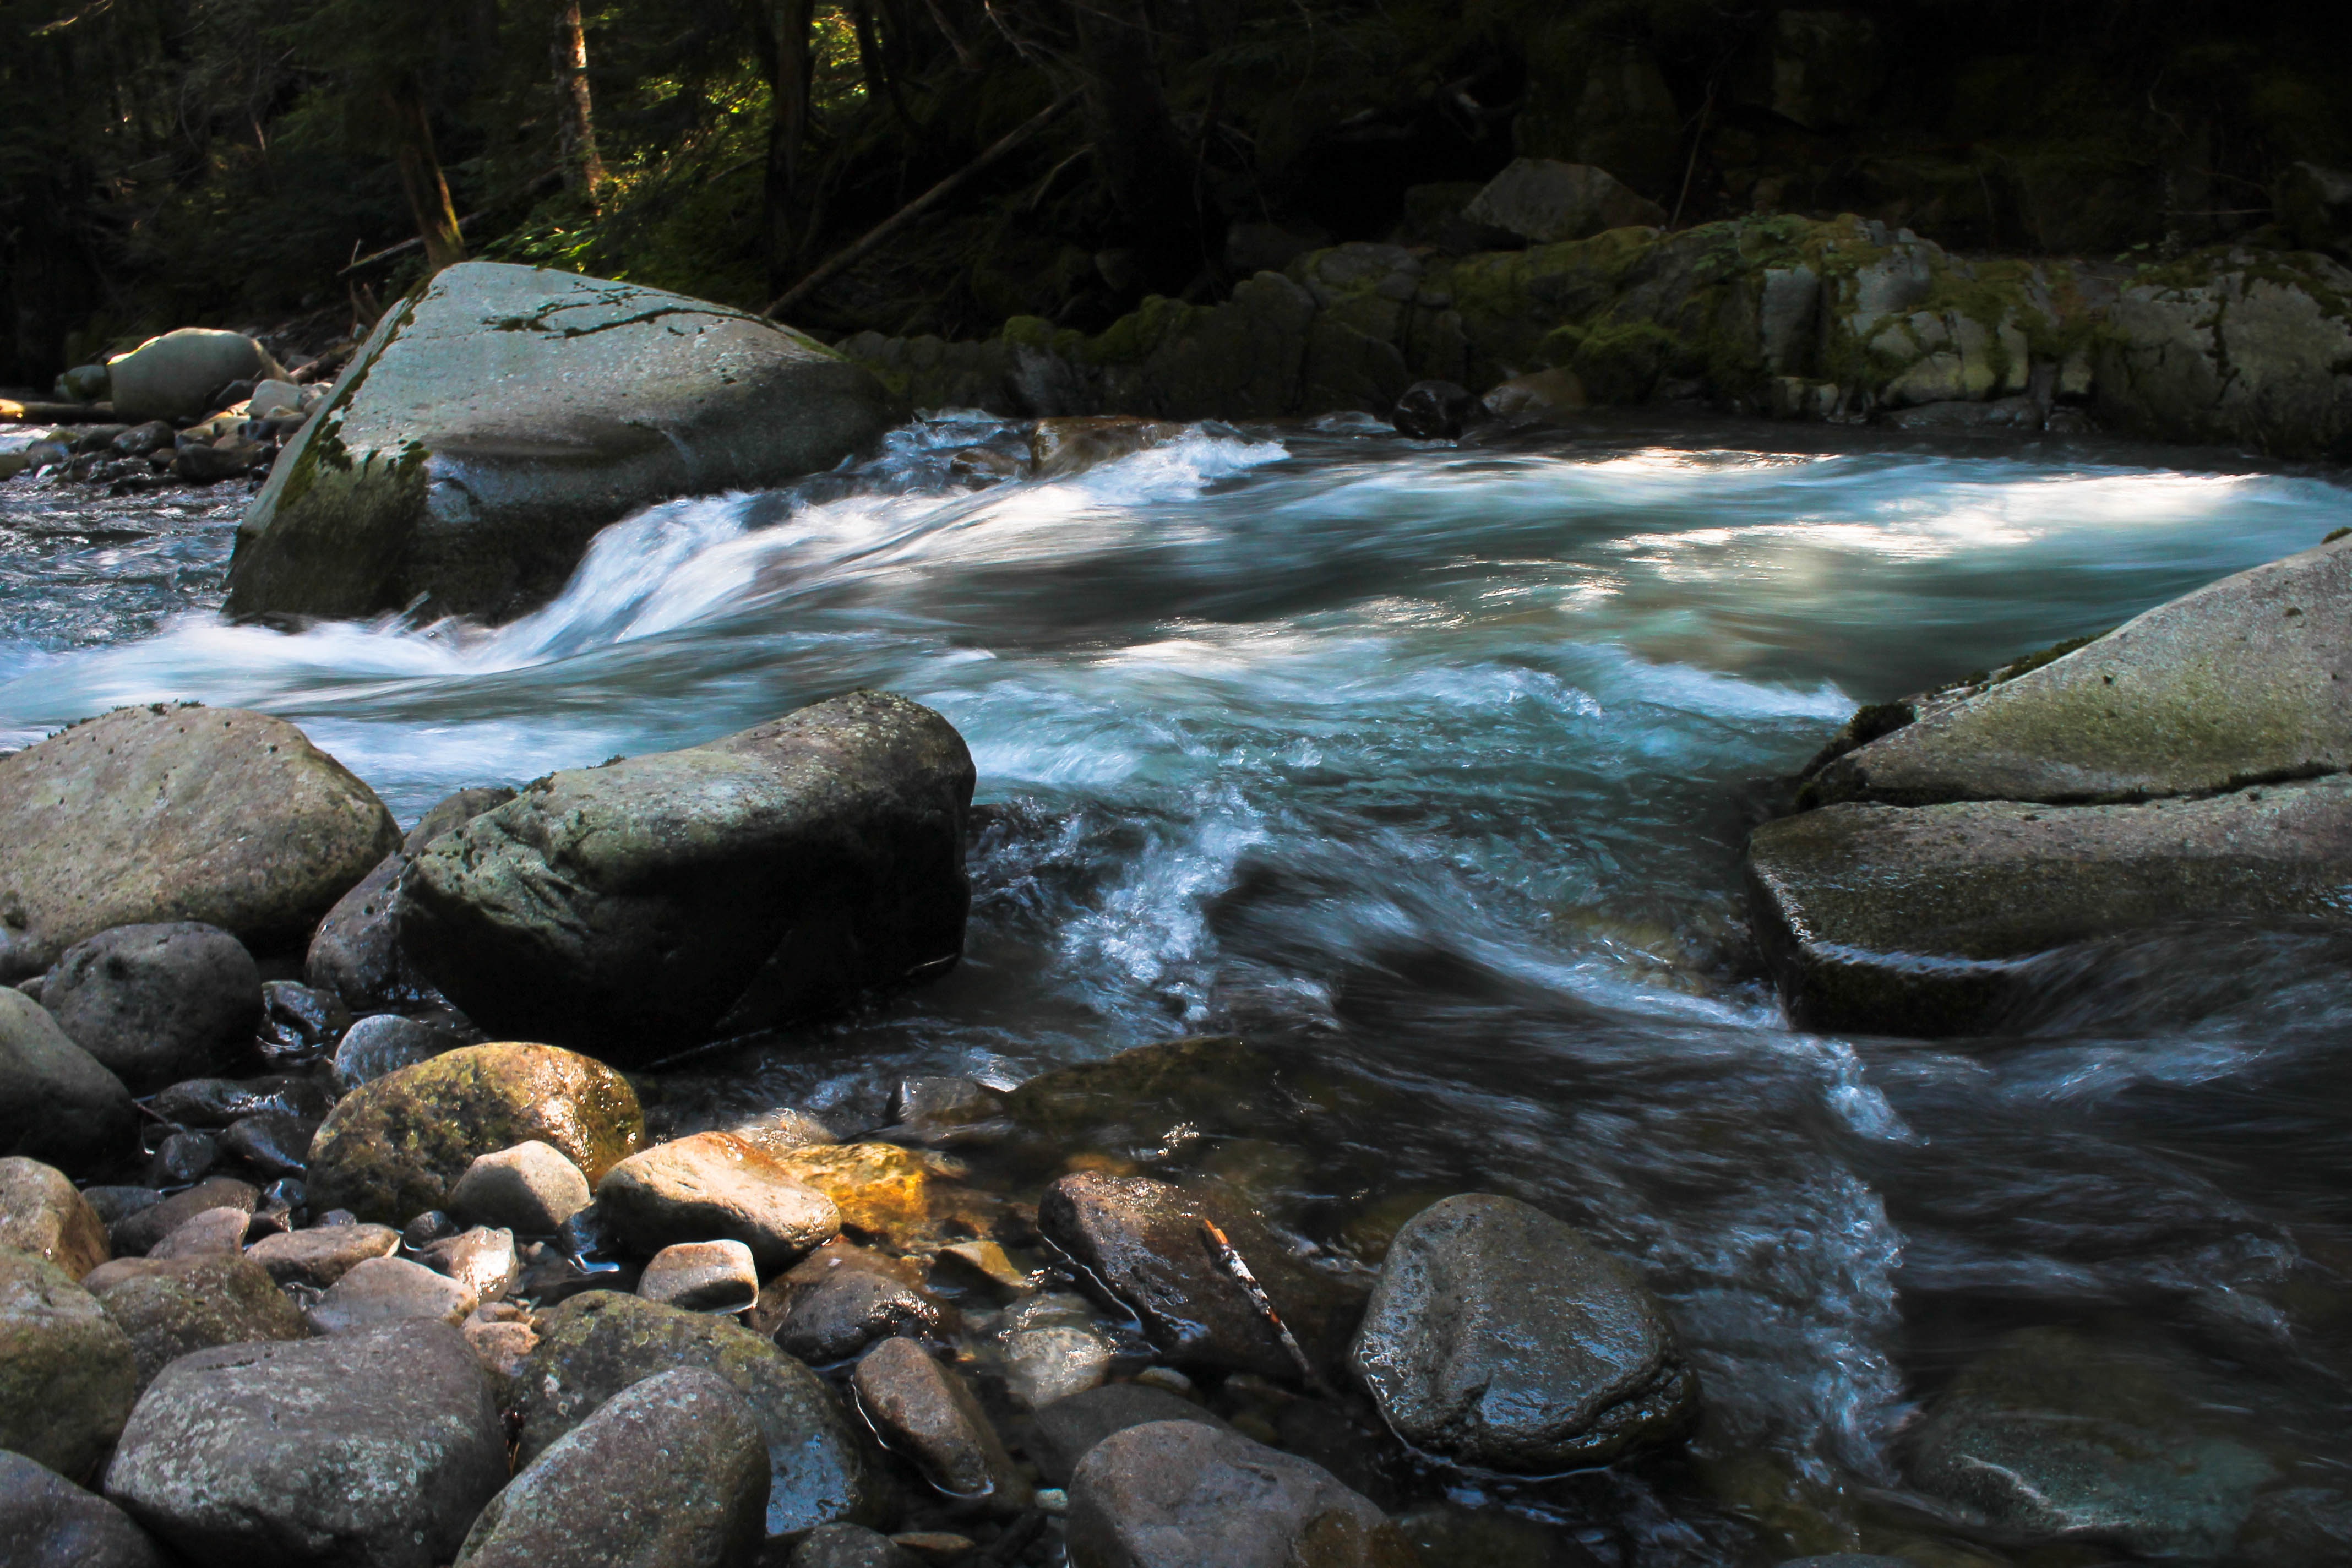
landscape, sea, water, nature, rock, waterfall, creek, wilderness, river, stream, autumn, rapid, body of water, water feature, watercourse, landform, geographical feature